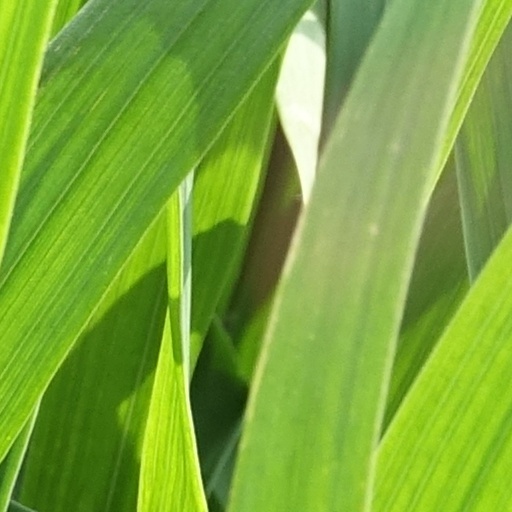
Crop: wheat